Shinkansen

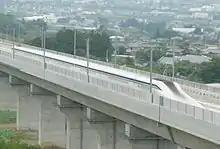
L0 Series Shinkansen, unconventional world speed record holder

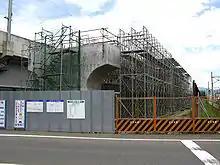
Construction of the Hokuriku Shinkansen in Fukui

Originally intended to carry passenger trains by day and freight trains by night, the Shinkansen lines carried exclusively passengers for the first five and a half decades of their operation. Light freight has been carried on some passenger services since 2019, and there are plans to expand this with freight-only trains in the future.